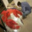
Label: lobster